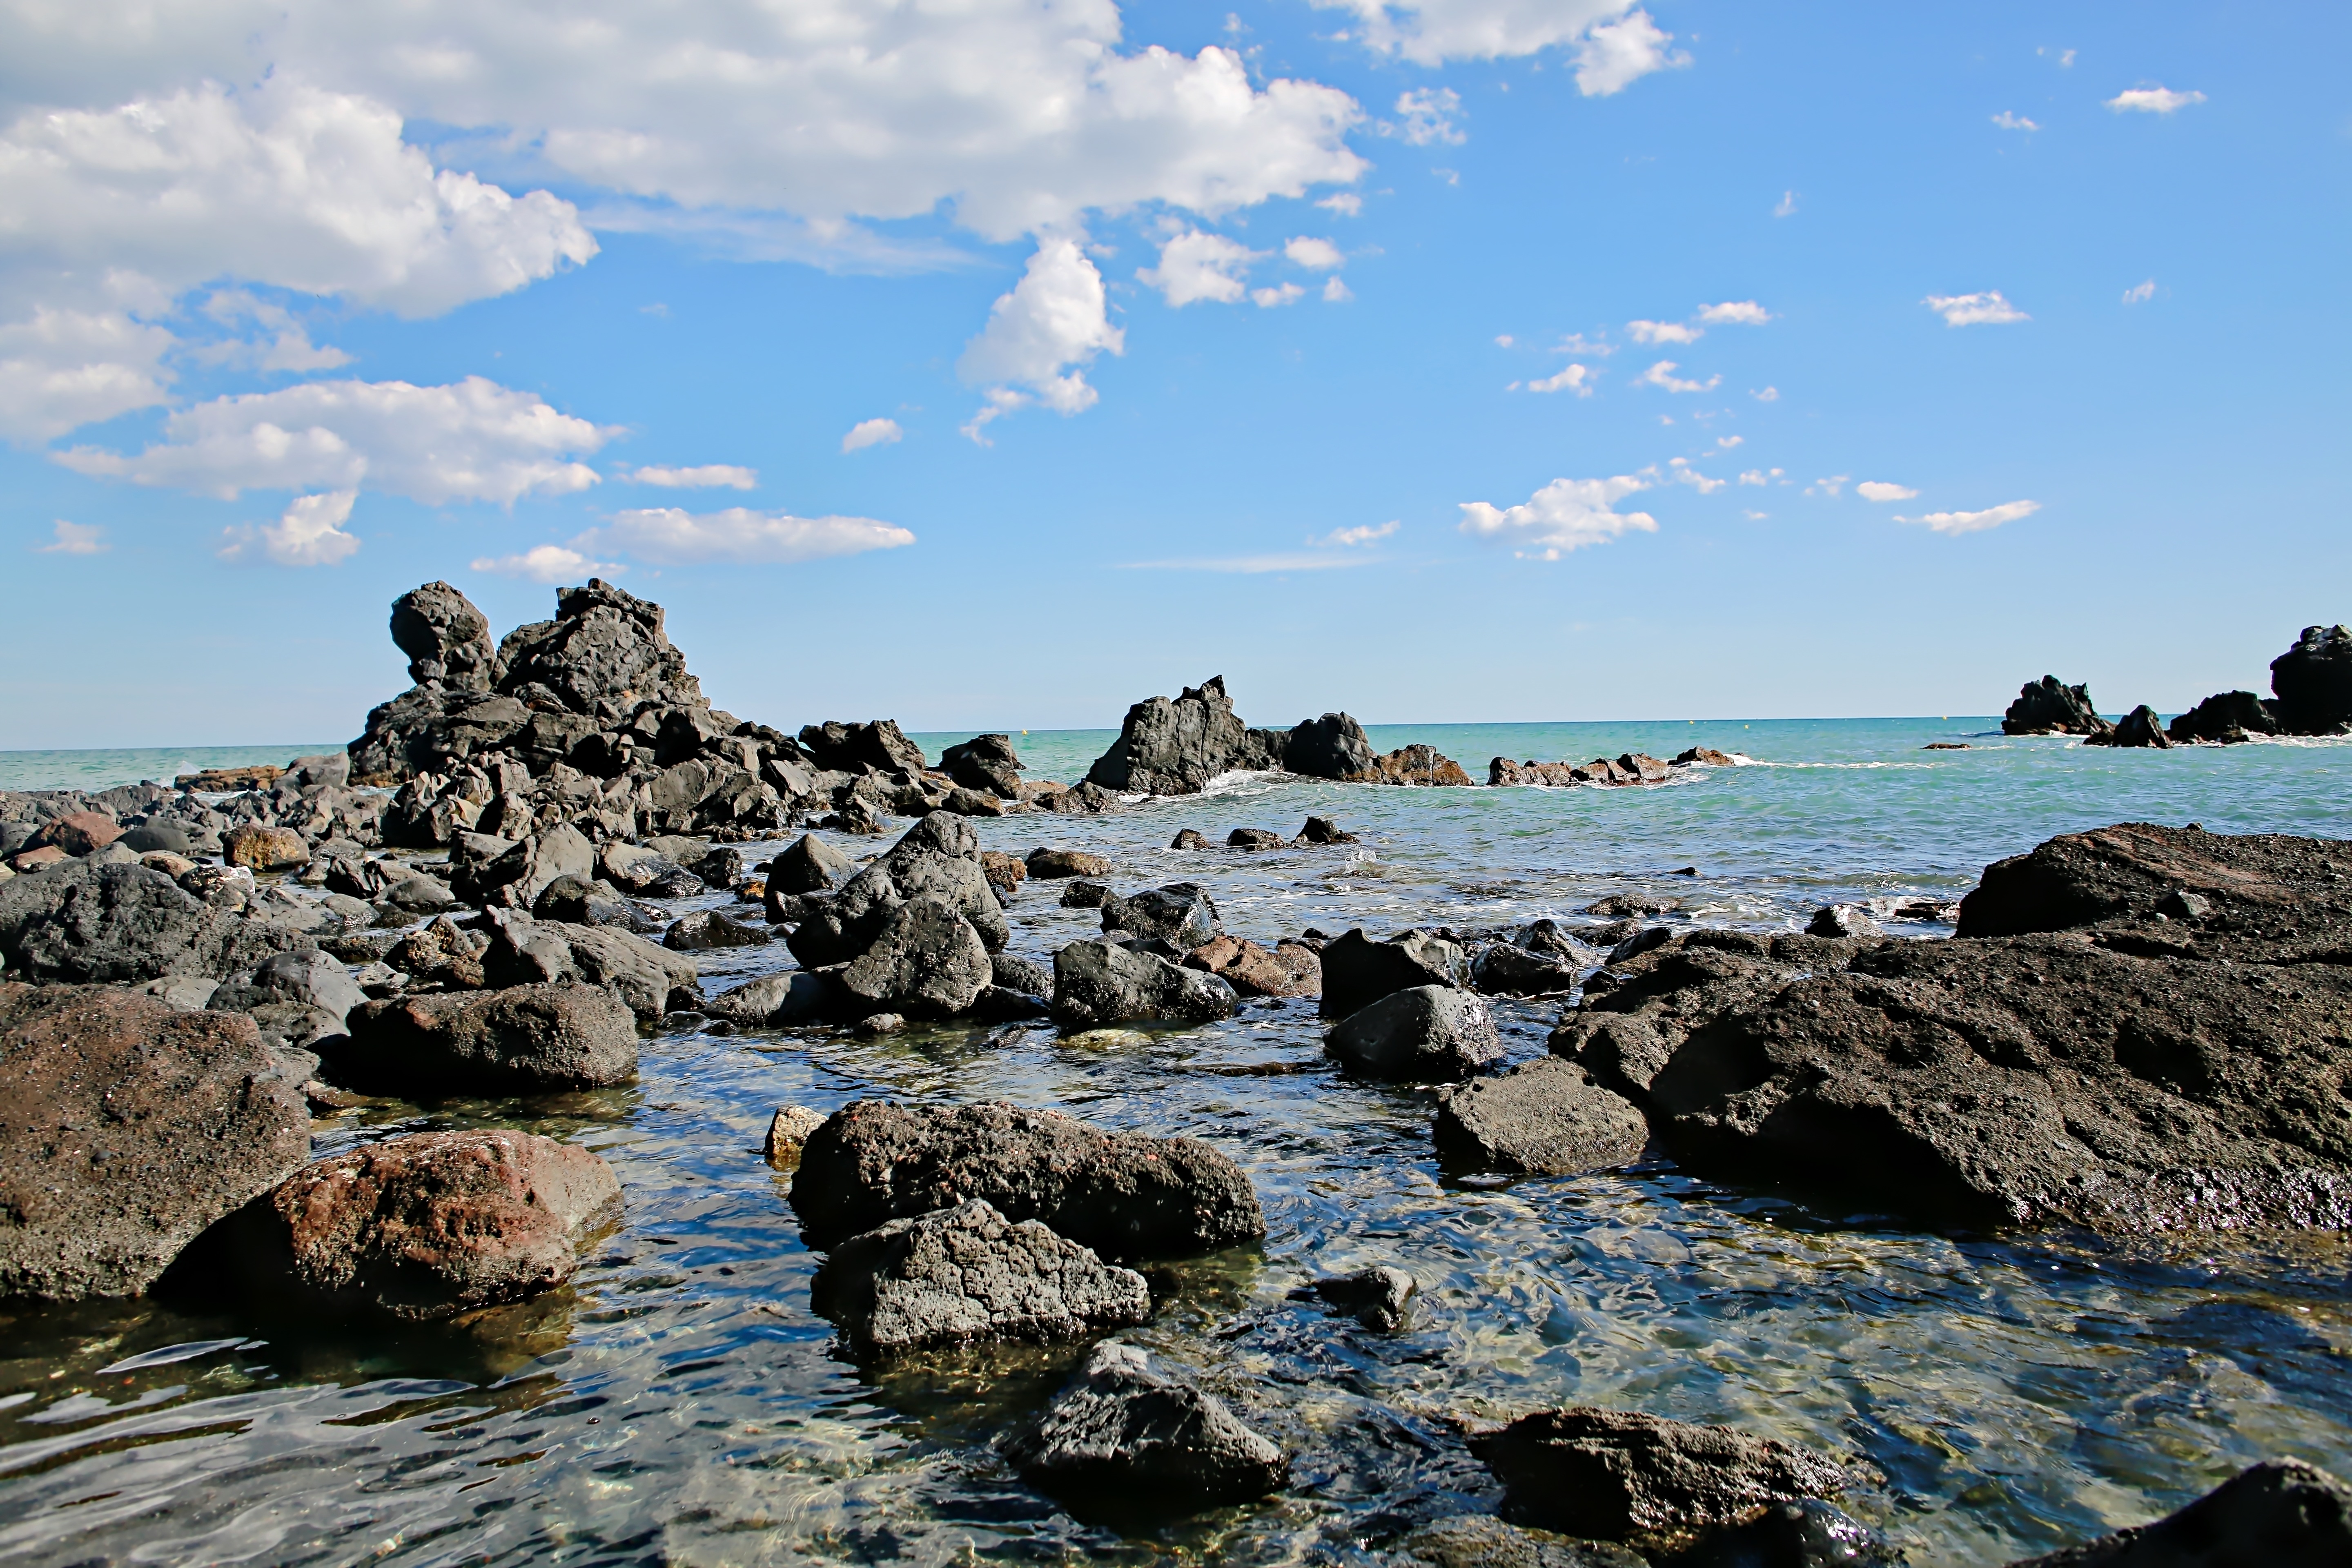
beach, landscape, sea, coast, water, nature, rock, ocean, shore, wave, vacation, cliff, cove, bay, terrain, material, body of water, rocks, geology, cape, islet, mediterranean sea